Kellinghusen

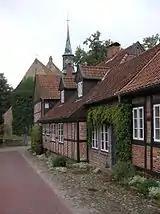
Kellinghusen

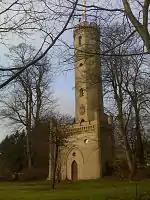
Luisenberger Turm (Luisenberg tower)

Kellinghusen was first mentioned in the 11th century and became known during the 18th century for its faience. The town, which has existed since the time of Charlemagne, was first known as Kellinghusen around the year 1148, as evidenced by the name "Thoto of Kerleggehusen." The residents were primarily craftsmen, traders, and manufacturers. Plentiful clay in the area favored the establishment of faience factories.